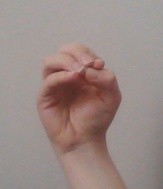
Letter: ha